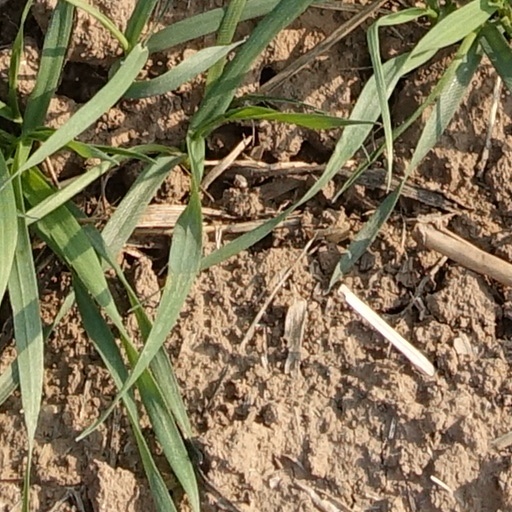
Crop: wheat